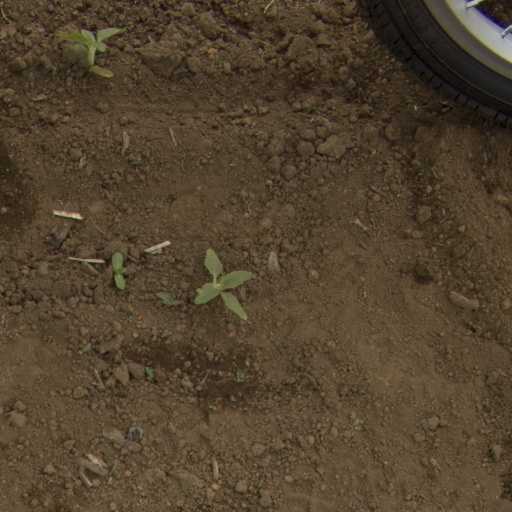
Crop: Jerusalem artichoke